Ernst Ocwirk

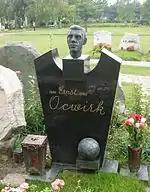
Ocwirk's grave at Vienna's "Zentralfriedhof"

Born in Vienna, Ocwirk began his career as a striker. He joined his first club, the local "FC Stadlau", in 1938. He then played for "Floridsdorfer AC", where he was spotted by former Austrian international Josef Smistik, who moved Ocwirk to centre midfield. Smistik tried to bring him to his former team, Rapid Wien, but it was rivals FK Austria who won the race for his services and, in 1947, signed him.